Highways in Romania

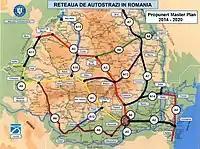
The official highway plan, proposed by the Ministry of Transport and CNADNR (CNAIR) in 2014.

As of December 2023, over 750 km of controlled-access roads have contracted for construction. These contracts include: part of the A3 (some 68.6 km), all segments of the A1 between Sibiu – Pitești (122.9 km), almost all of the Bucharest Ring Motorway (91.4 km), a section of the A8 (29.9 km), as well as most segments of the A7 (319 km).